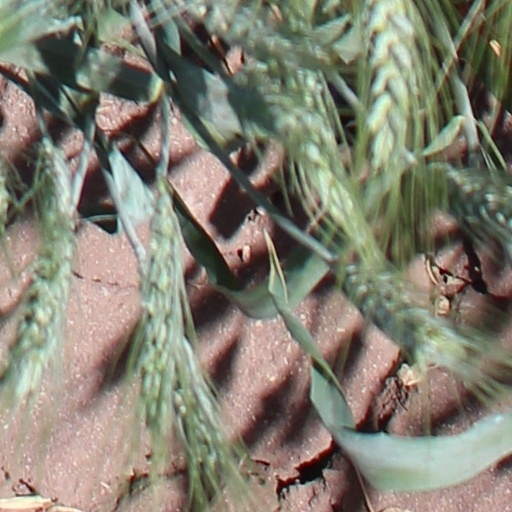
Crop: wheat